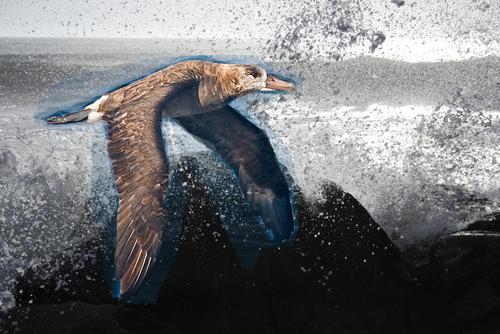
Bird species: Black_footed_Albatross
Bird type: waterbird
Background: water